Charles Van Havermaet

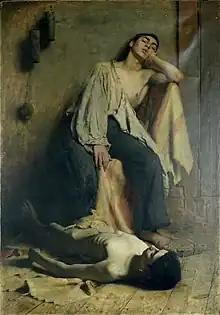
"The dream and his brother death"

Charles Van Havermaet or Karel Van Havermaet (Antwerp, 1870 – after 1911) was a Belgian draughtsman, painter and illustrator.He is mainly known for his genre scenes, portraits, still lifes and allegorical paintings. After training in his native Antwerp he spent the rest of his career in London.